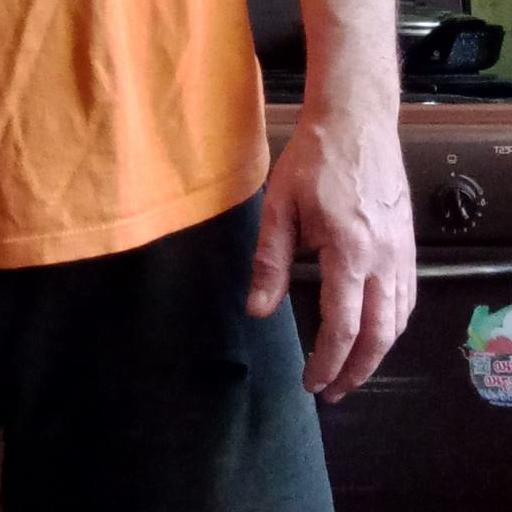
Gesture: no_gesture